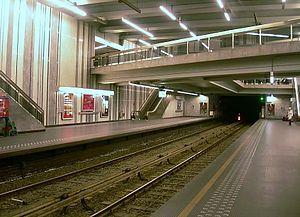
Quais de la station «Roodebeek» du métro de Bruxelles